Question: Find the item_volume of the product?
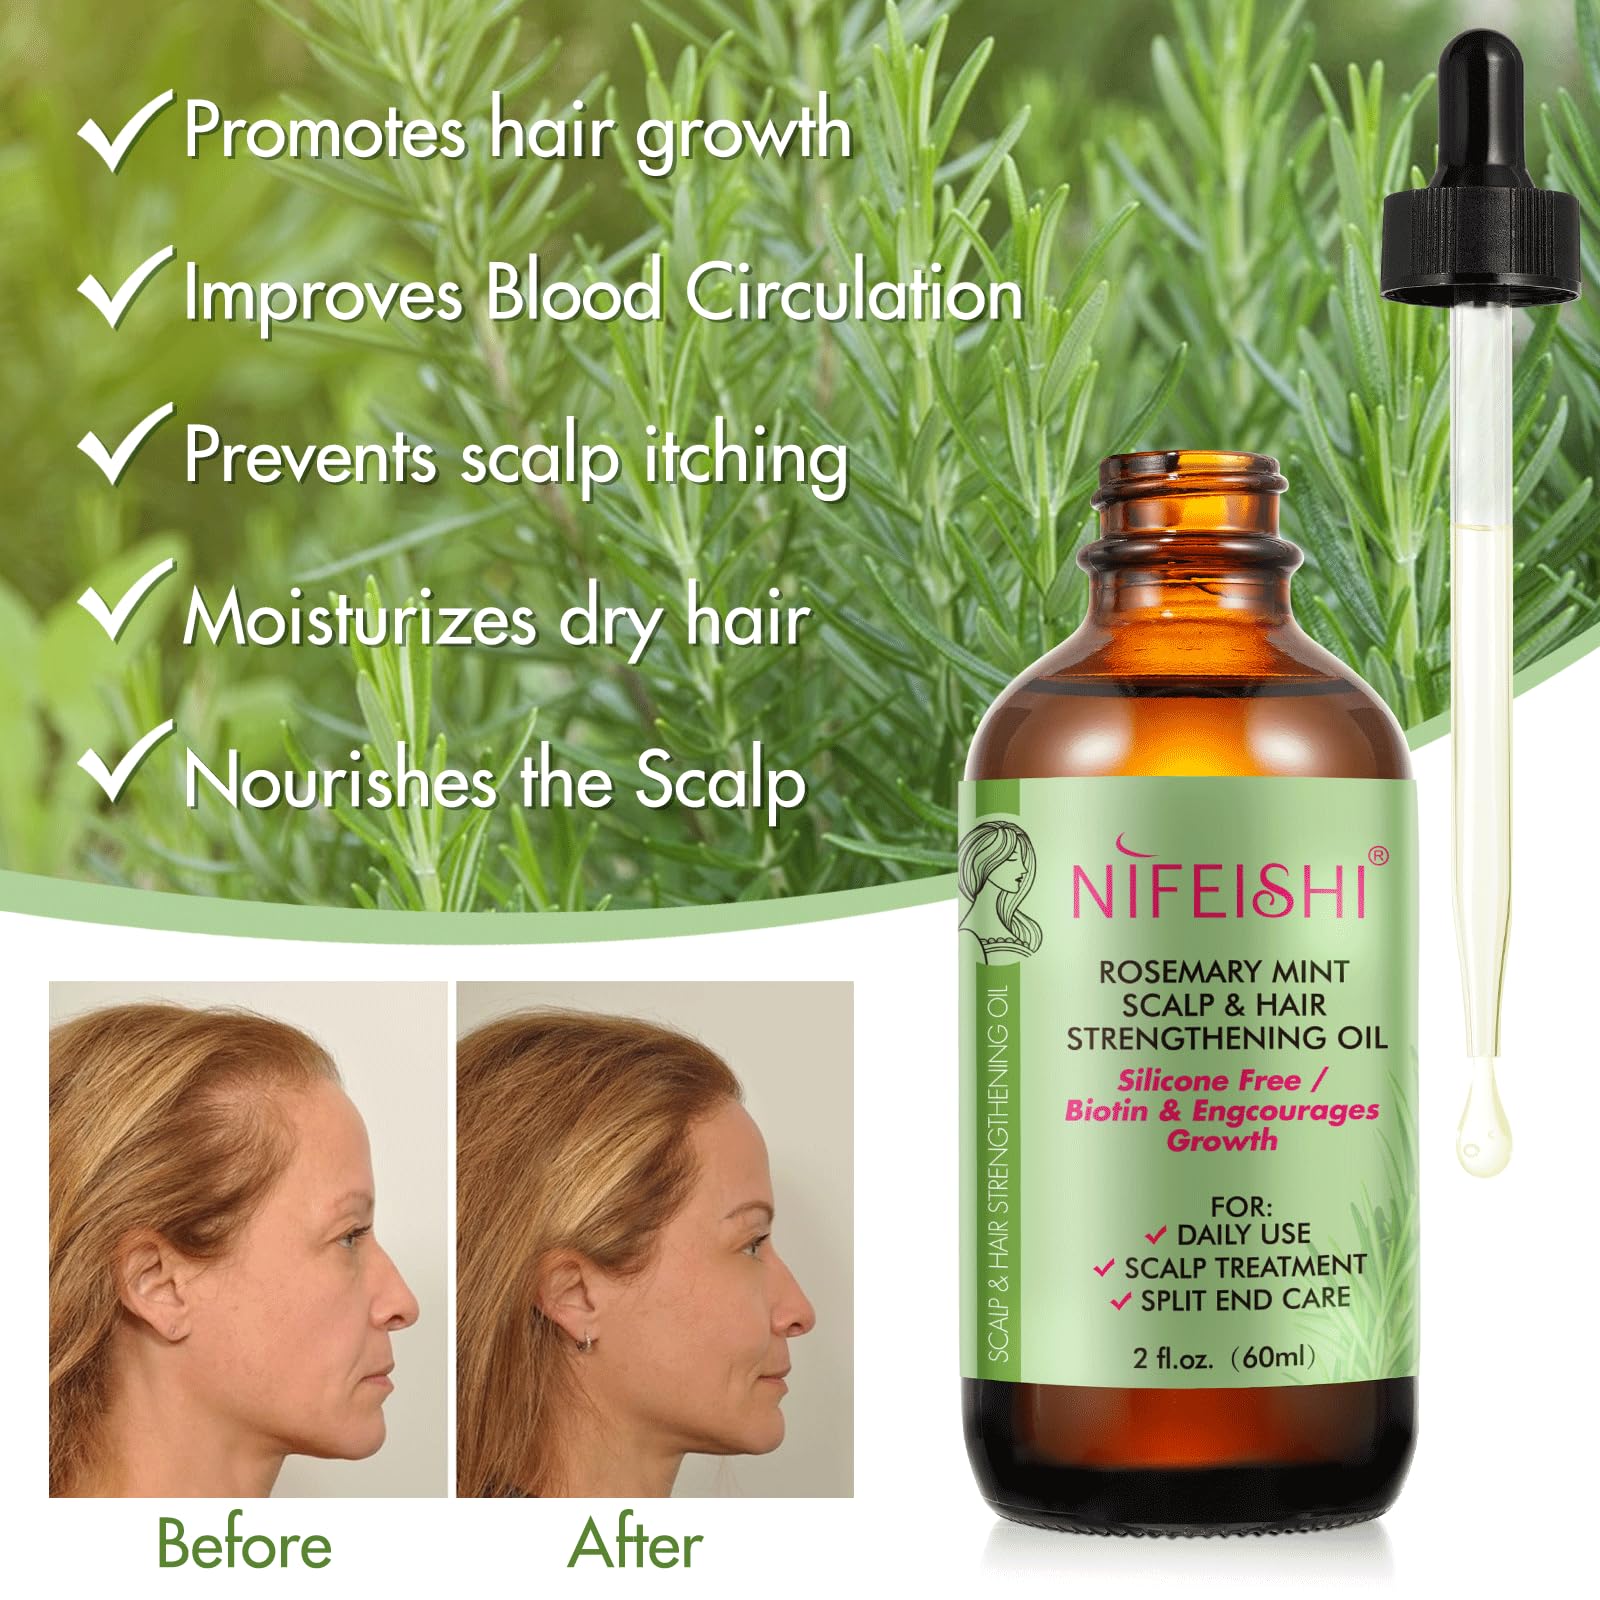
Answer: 2.0 fluid ounce